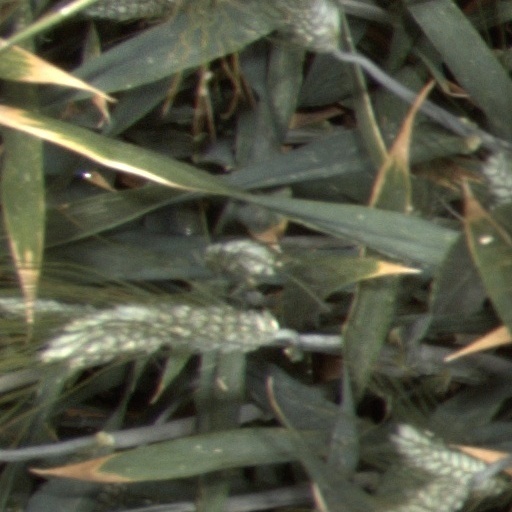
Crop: wheat